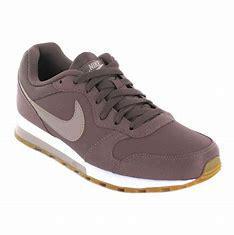
Brand: Nike
Model: MD Runner 2